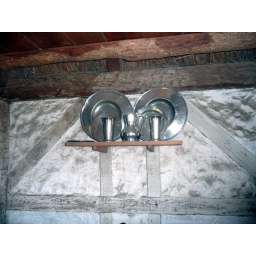
Cups, plates and a pitcher in a house in the English Village at Plimoth Plantation, Plymouth, Massachusetts